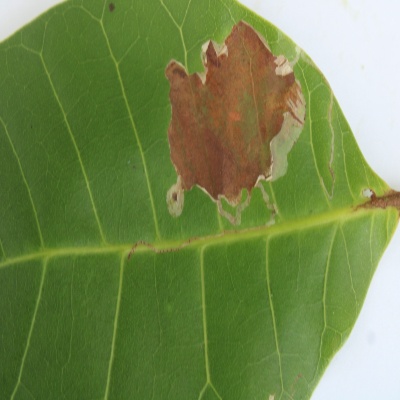
Crop: Cashew
Condition: leaf miner